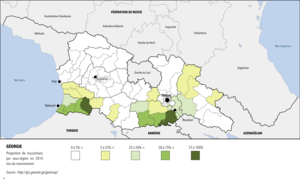
Proportion de Musulmans par sous région lors du recensement de 2014.
La Géorgie, en forme longue depuis 1995 la république de Géorgie, est un pays sur la côte est de la mer Noire dans le Caucase, situé à la fois en Europe de l'Est et en Asie. Elle est considérée comme faisant culturellement, historiquement et politiquement parlant partie de l'Europe. Le pays est membre du Conseil de l'Europe, de l'OSCE, de Eurocontrol, de la Coopération économique de la mer Noire et de l'Alliance GUAM. Elle espère devenir un jour membre de l'OTAN et de l'Union européenne avec laquelle un accord d'association a été conclu en 2014.